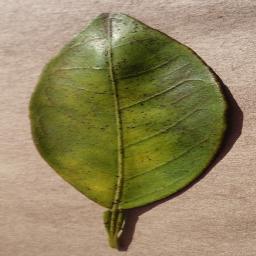
Label: Orange___Haunglongbing_(Citrus_greening)